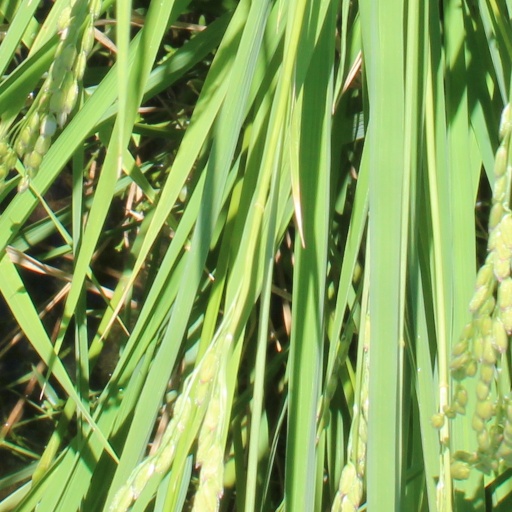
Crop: rice